John T. Walker (USMC)

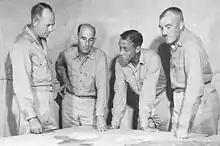
Lemuel C. Shepherd (left) speaks with members of his staff during a planning meeting prior to the Guam operation. Next to him is 1st Brigade Chief of Staff John T. Walker, Alan Shapley (4th Marines) and Merlin F. Schneider (22nd Marines)

He left Quantico in May 1940 and subsequently was transferred to the Marine Corps Base San Diego as Chief of Planning Section under Major General William P. Upshur. Walker was transferred to Egypt in July 1941, where he served as a Naval observer in Cairo. Following the Japanese Attack on Pearl Harbor in December 1941, he returned to the United States and reported for duty at San Diego with 2nd Marine Division as operations officer. Walker has been promoted to the rank of colonel on 1 January 1942 and after five months with 2nd Division, he was appointed commanding officer of the newly activated 22nd Marine Regiment at Camp Elliott, California.